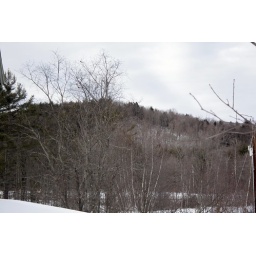
The hill across the road and over the Blackwater River.